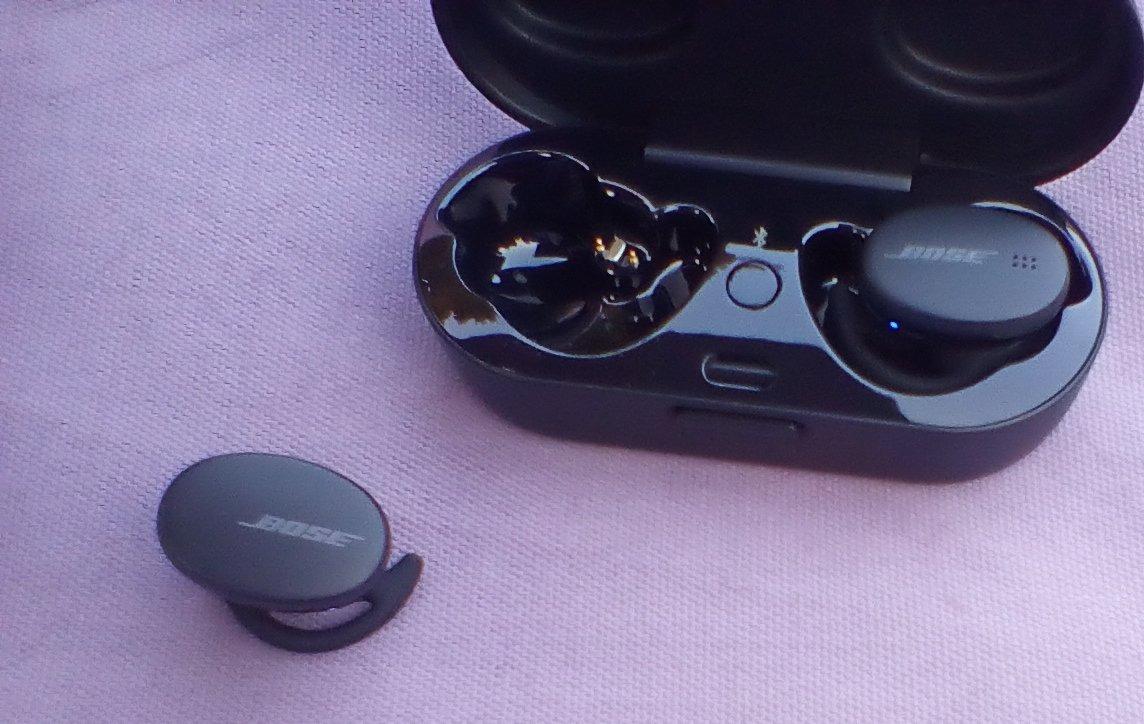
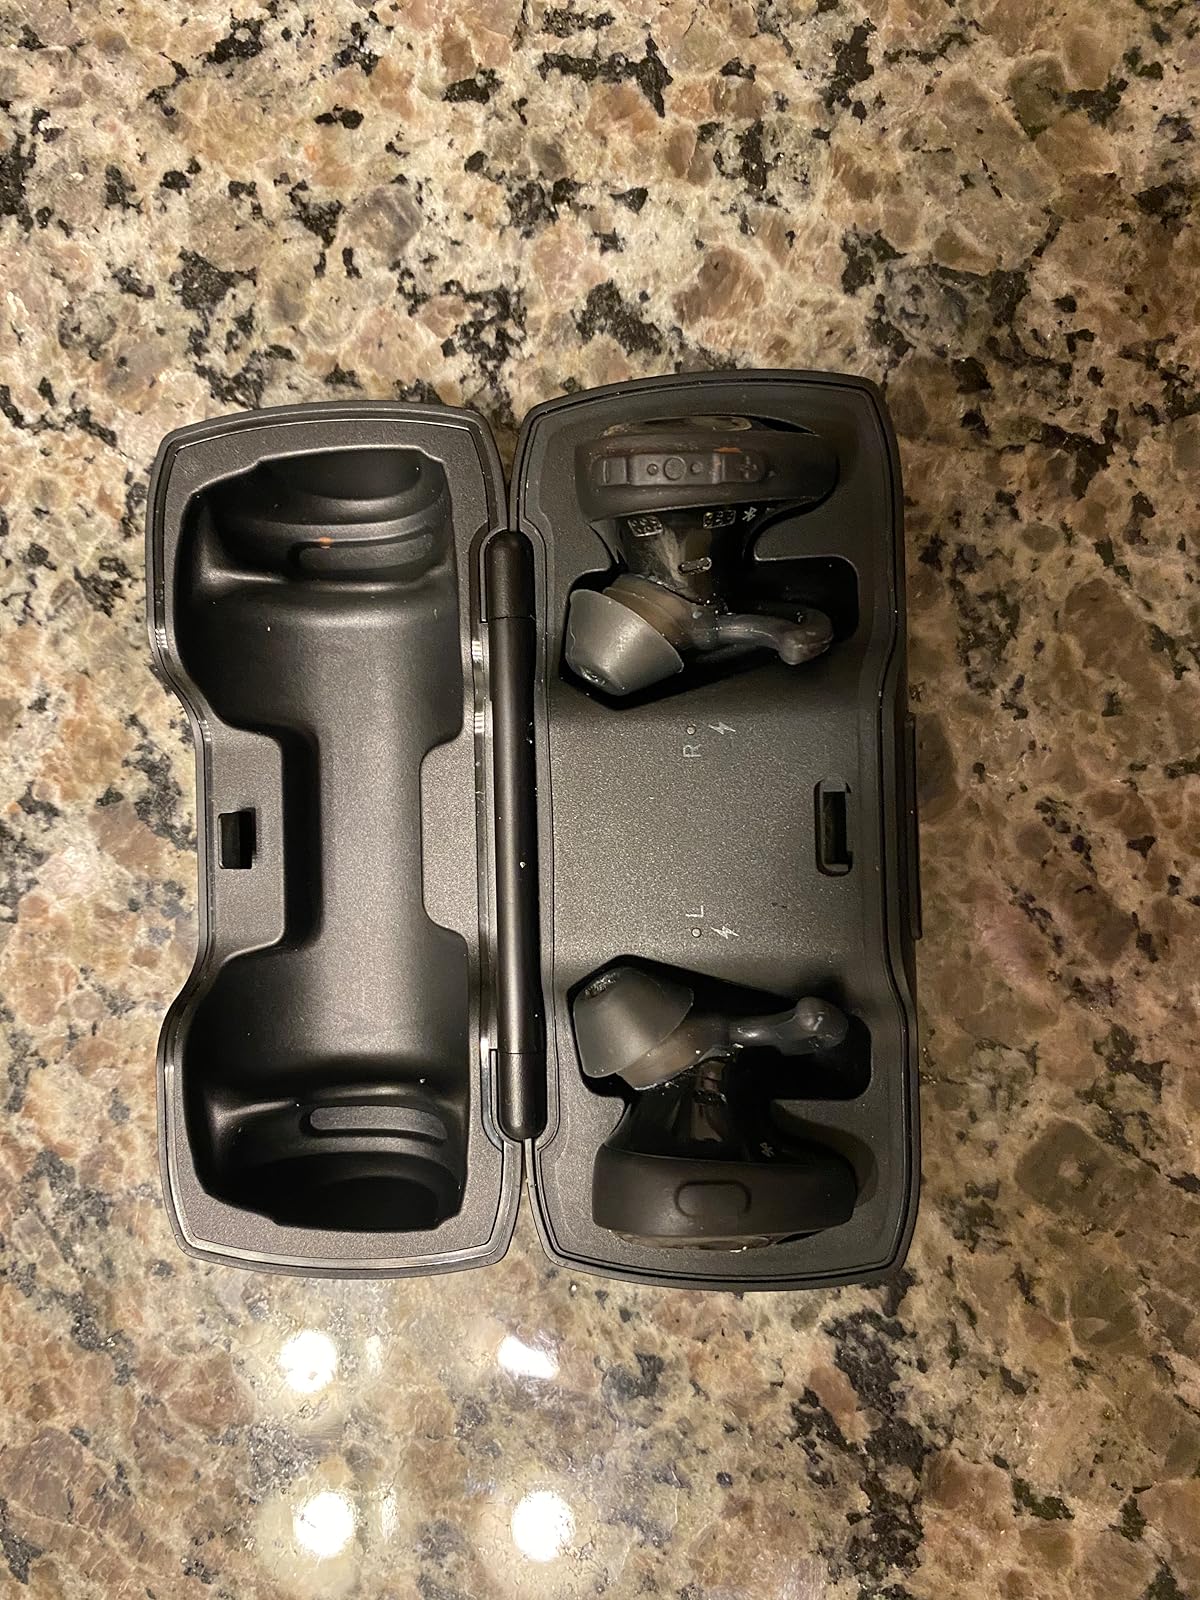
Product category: earbuds
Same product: yes